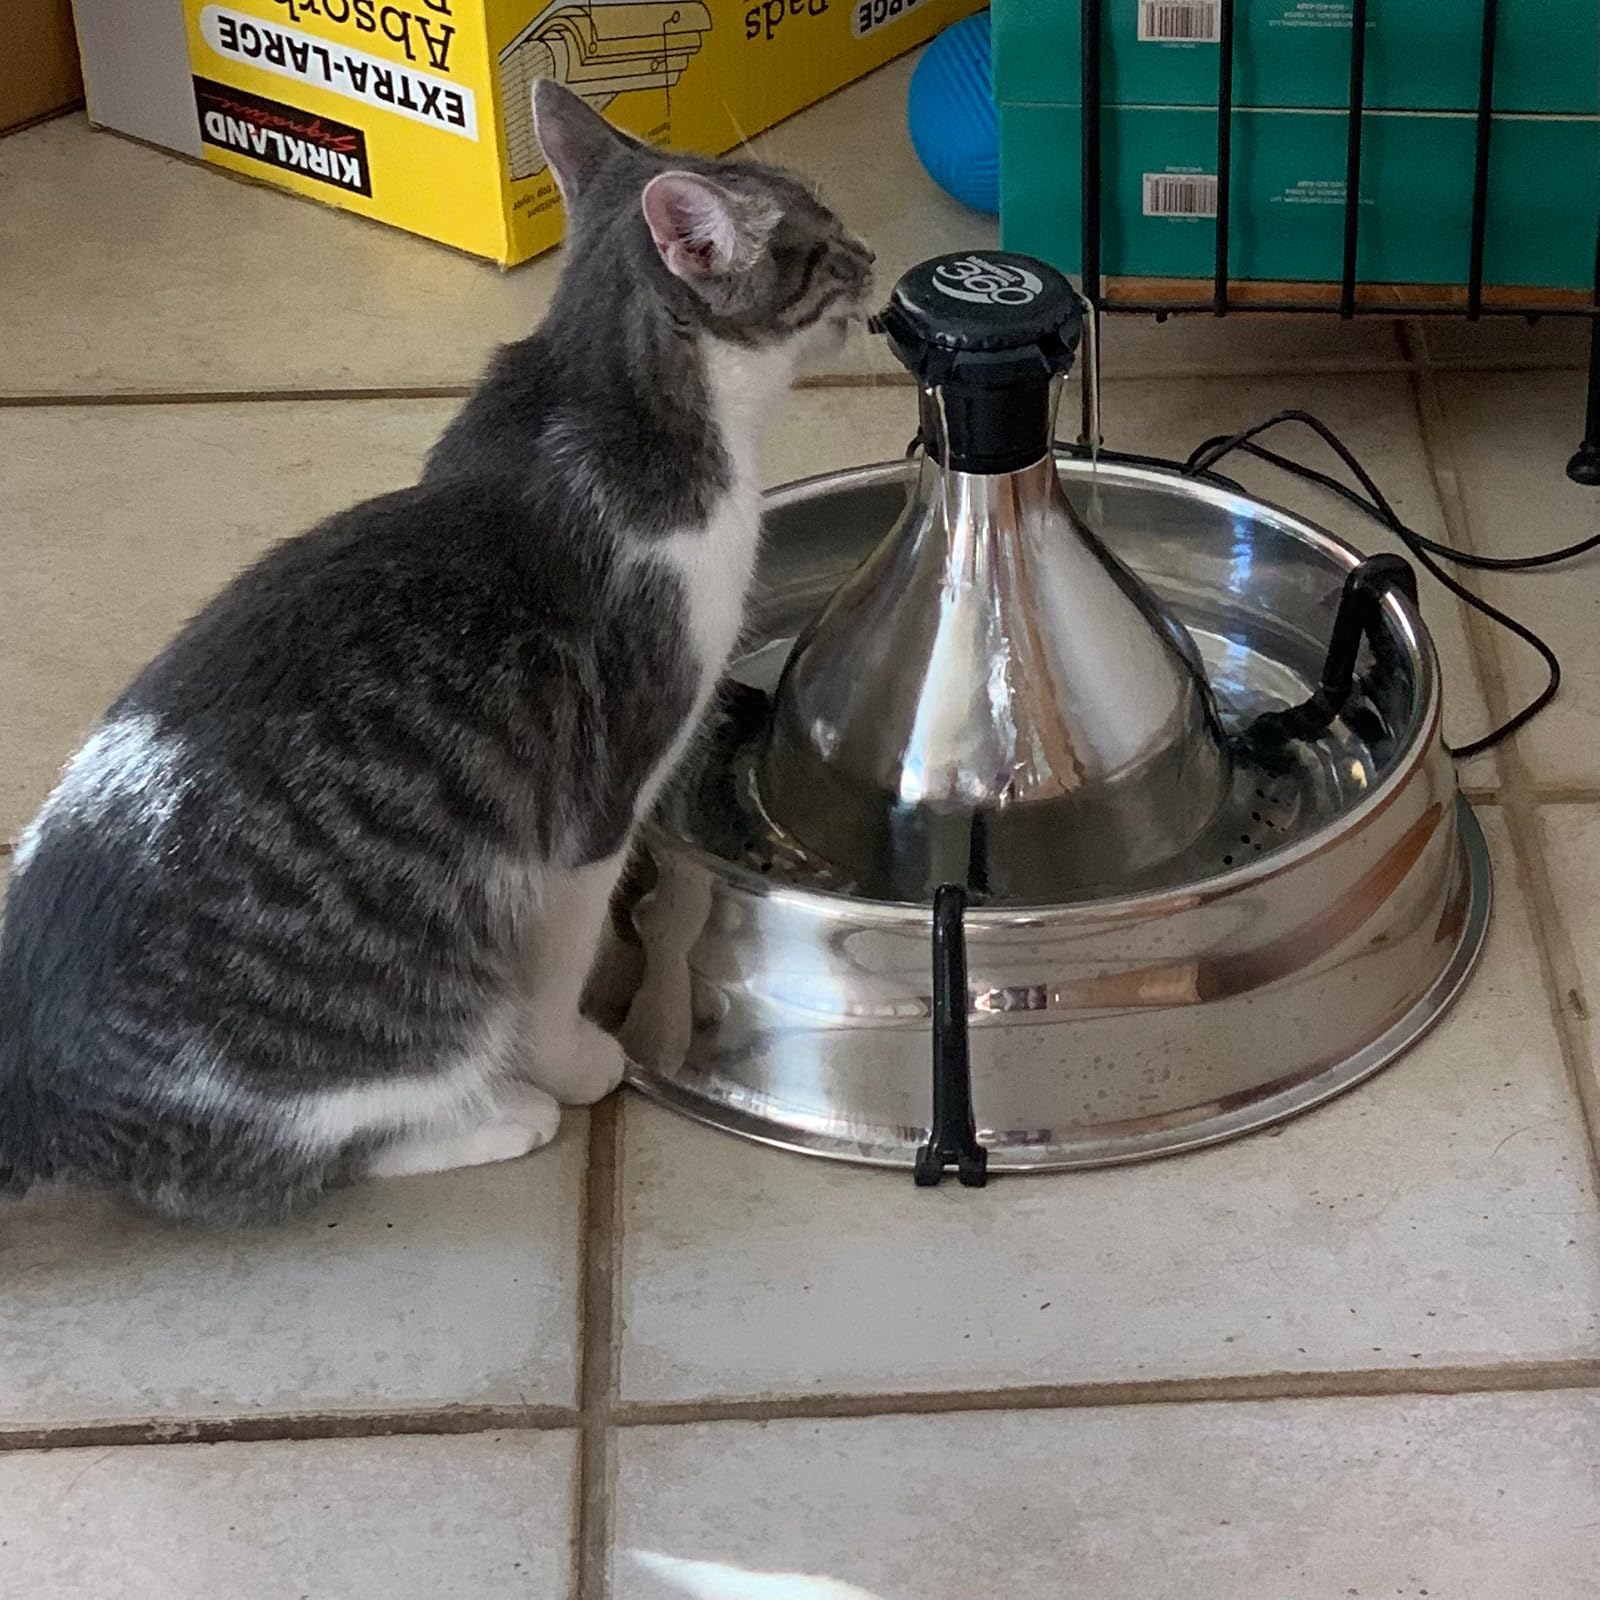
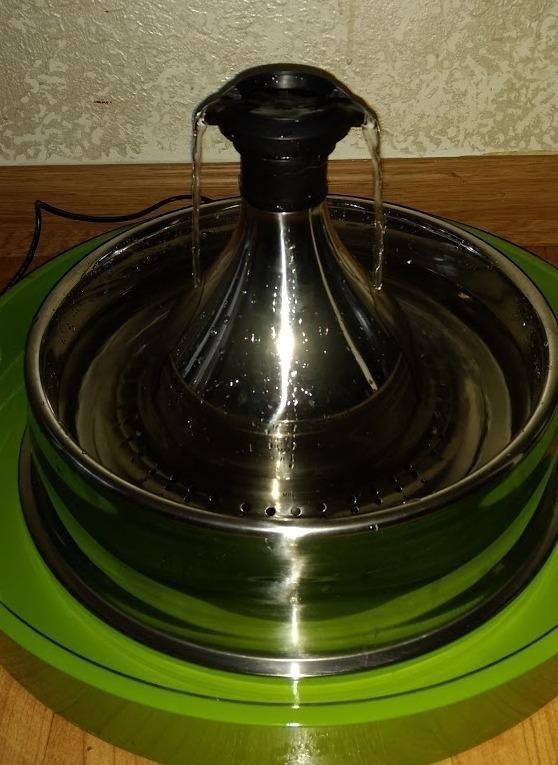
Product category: items_bowl
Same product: yes